U.S. Public Health Service reorganizations of 1966–1973

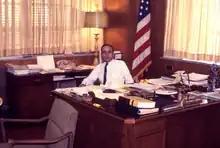
Center for Disease Control Director David Sencer in 1970. At this time he was also serving as the acting Administrator of HSMHA; he would preside over its breakup a few years later.

HSMHA was unpopular with many in PHS, as they felt that it shifted the focus from PHS physicians to department bureaucrats. In addition, National Communicable Disease Center Director David Sencer became acting HSMHA Administrator at the beginning of the Nixon Administration in 1969. HSMHA was reportedly referred to as "HSMA-ha-ha-ha" at NCDC headquarters, and Sencer was seeking to expand NCDC's scope by absorbing other components of HSMHA. As part of this, NCDC was renamed to Center for Disease Control in 1970.